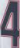
Number: 4